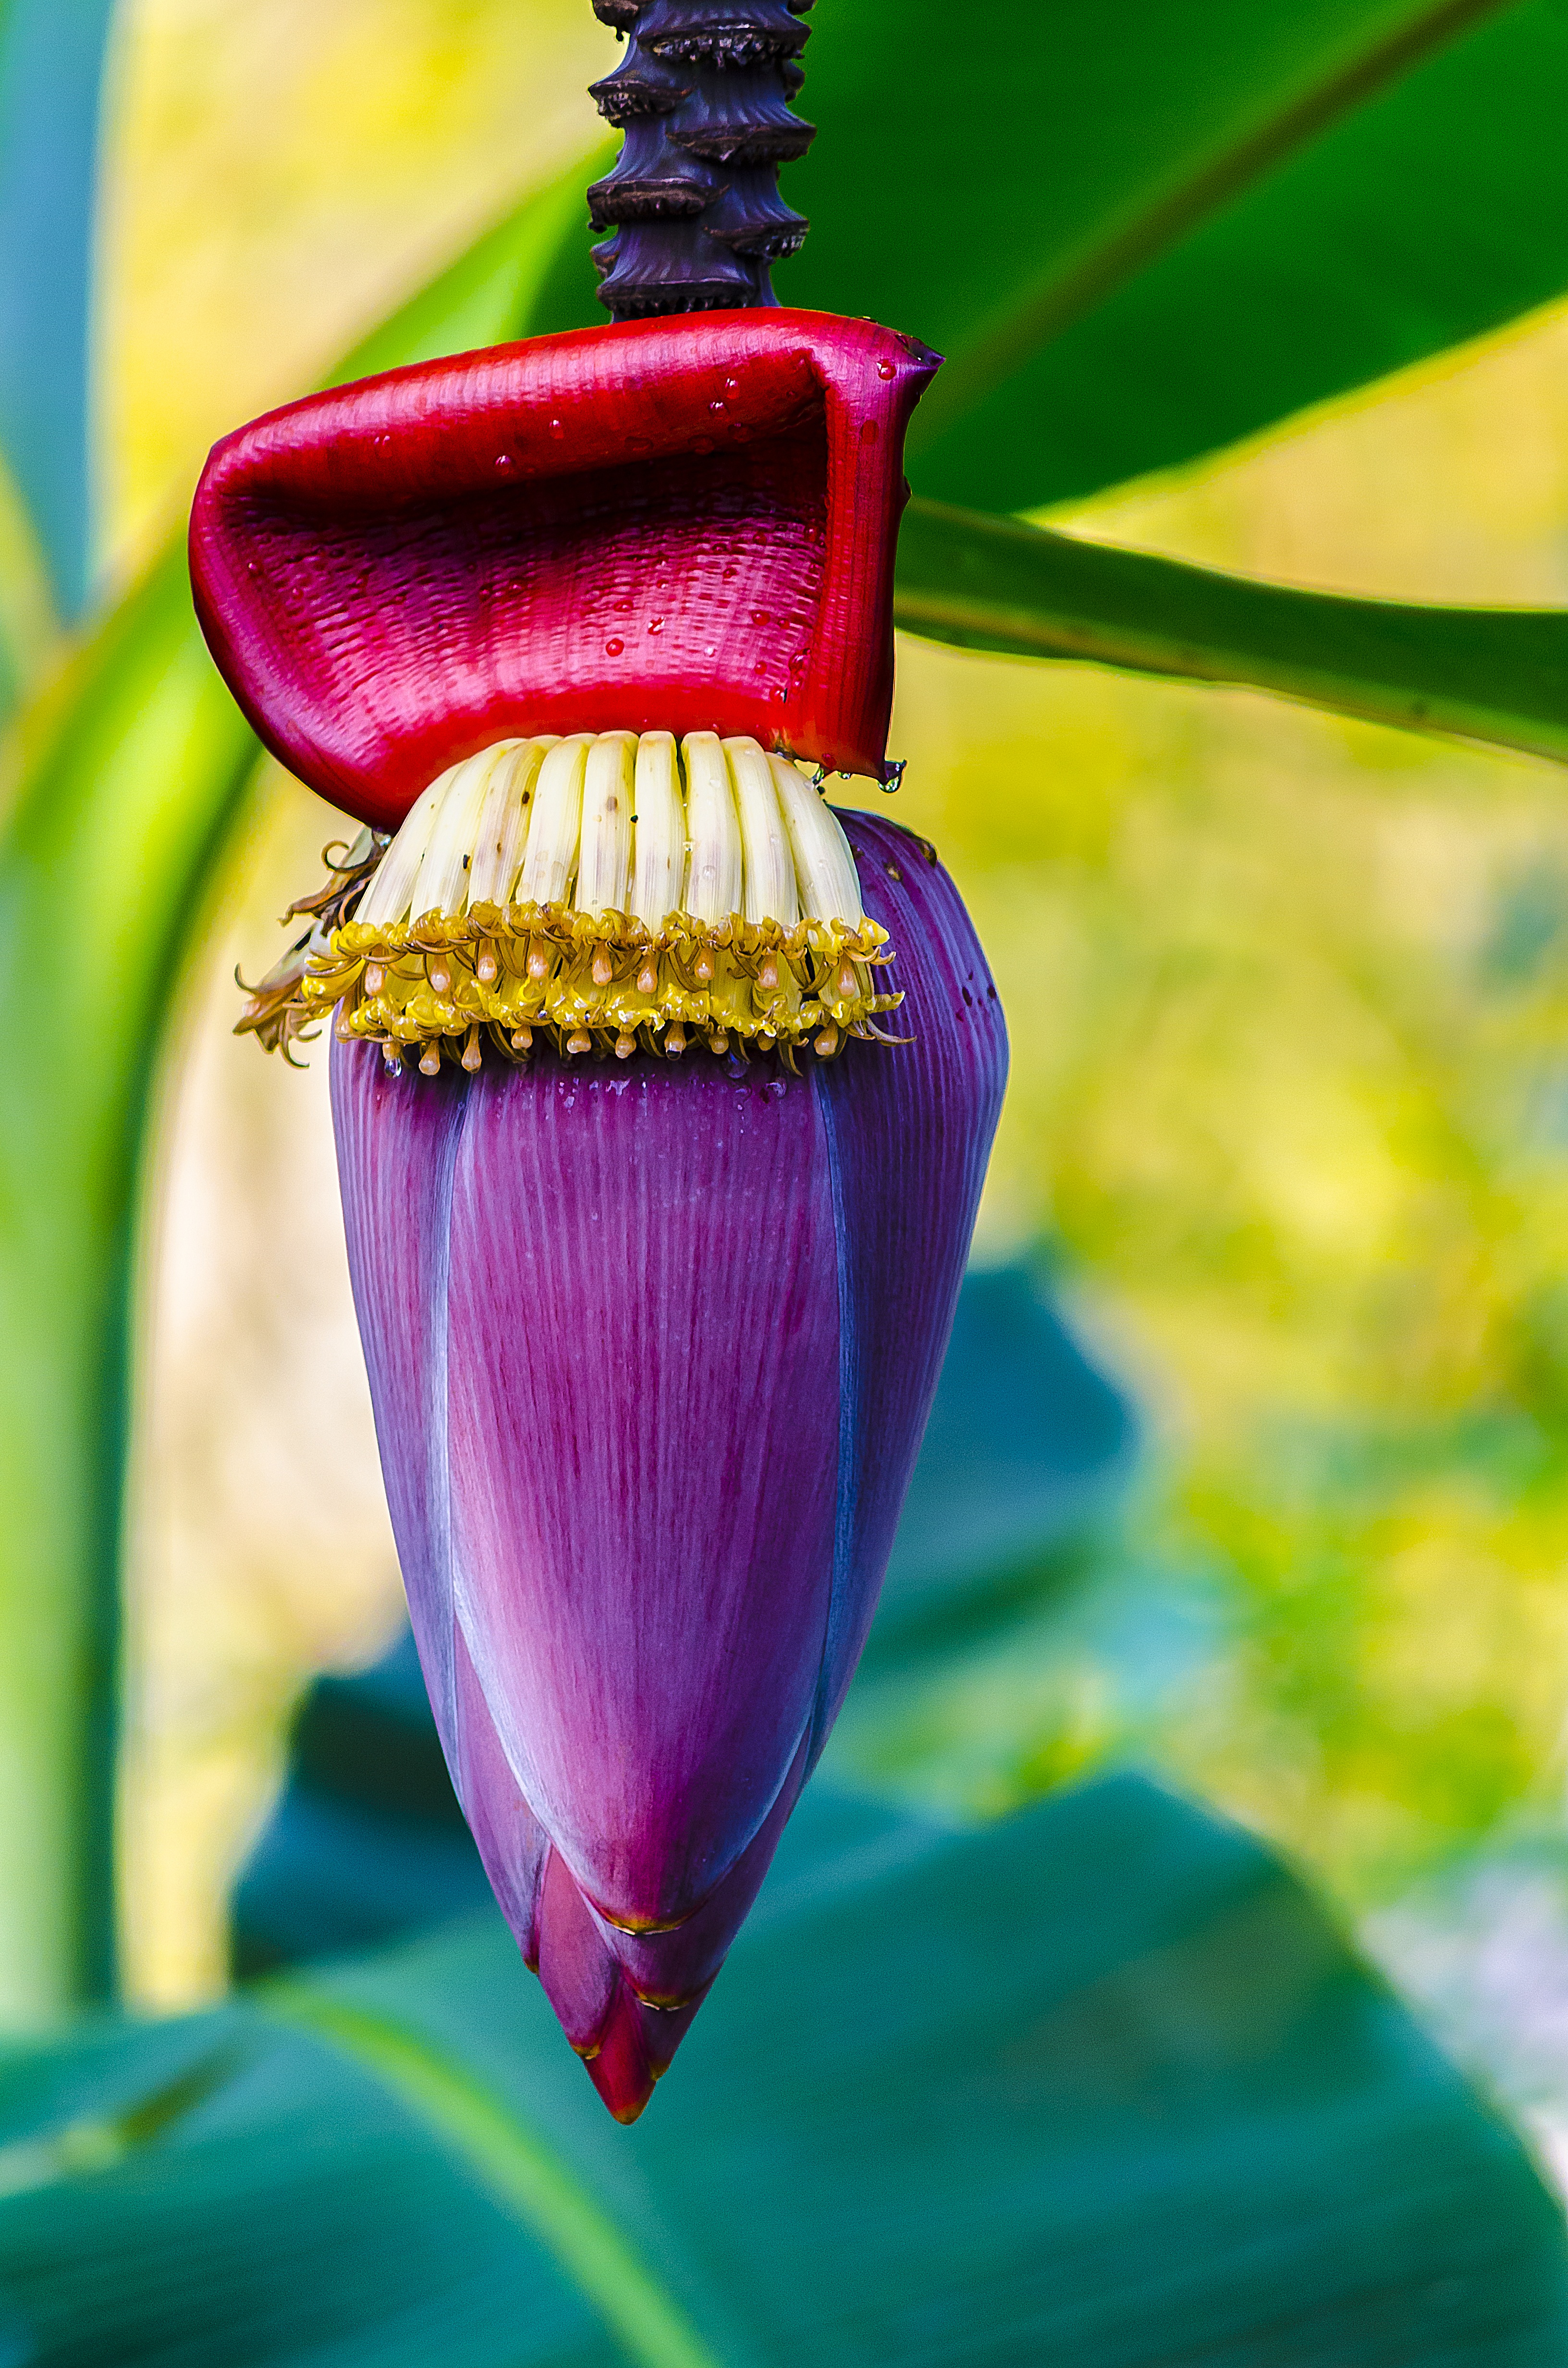
tree, nature, plant, fruit, flower, petal, green, red, tropical, color, botany, yellow, banana, flora, close up, exotic, macro photography, flowering plant, plant stem, land plant, nerivill1, banana tree flower